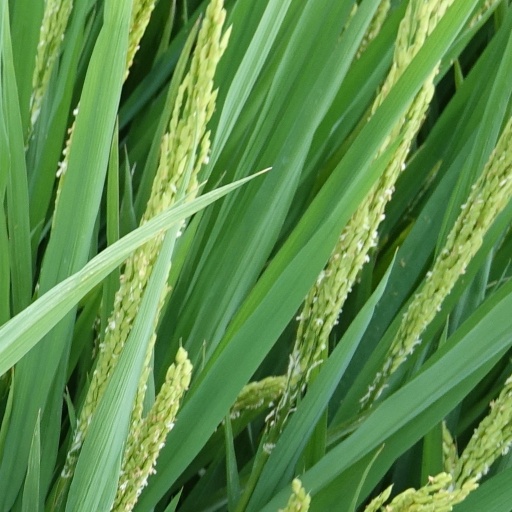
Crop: rice